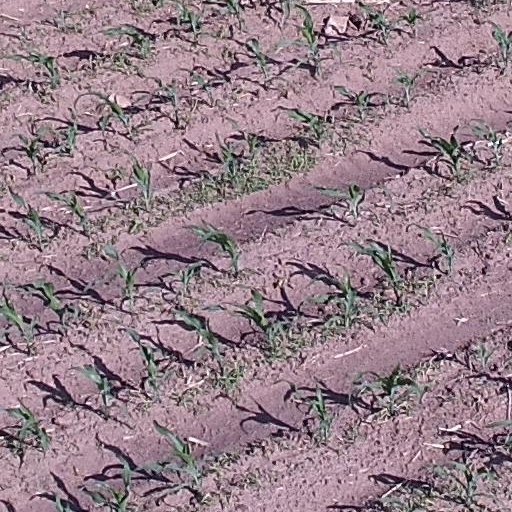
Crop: maize; corn